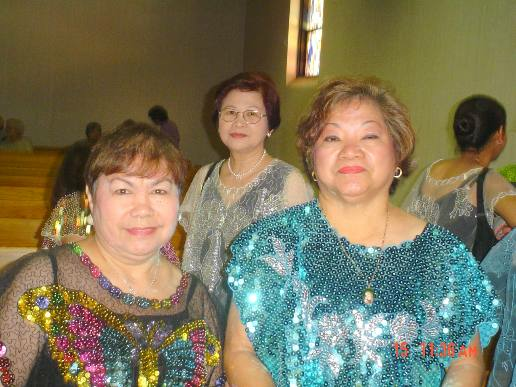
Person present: Yes